Abiward

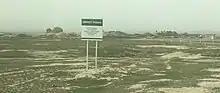
Ruins of Abiward (Turkmen: Abiwert), Ahal Province, Turkmenistan

Abiward or Abi-ward, was an ancient Sasanian city in modern-day Turkmenistan. Archaeological excavations at the ancient city of Abiward have been made in the 20th century about 8 km west of Kaka in an area of 12,000 m. The central "tell" is 60 feet high and 700 feet round.